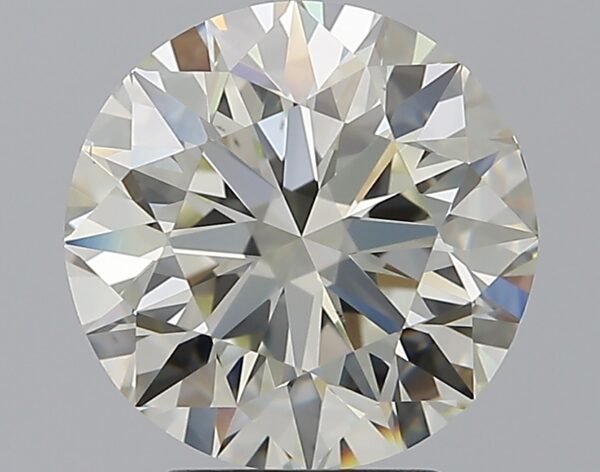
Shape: round
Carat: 3.39
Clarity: VS2
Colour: K
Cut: EX
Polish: EX
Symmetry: EX
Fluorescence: N
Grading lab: GIA
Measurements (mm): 9.54 x 9.6 x 6.01